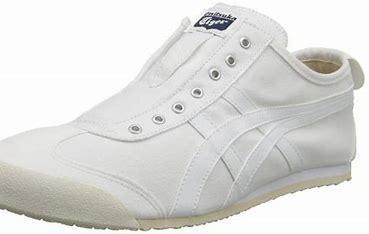
Brand: Asics
Model: Onitsuka Tiger Mexico 66